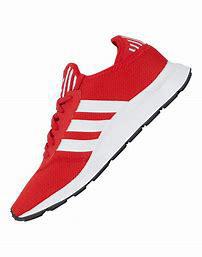
Brand: Adidas
Model: Swift Run